Kiang West National Park

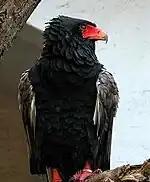
The bateleur can be seen in the park

The park is an important area for Gambian wildlife, as individuals of most of its remaining mammal species are found within it. These mammals include the African clawless otter, bushbuck, caracal, common duiker, leopard, marsh mongoose, serval, sitatunga, spotted hyena, warthog and West African manatee. West African manatees and humpback dolphins are sometimes observed in the Jarin "bolon".